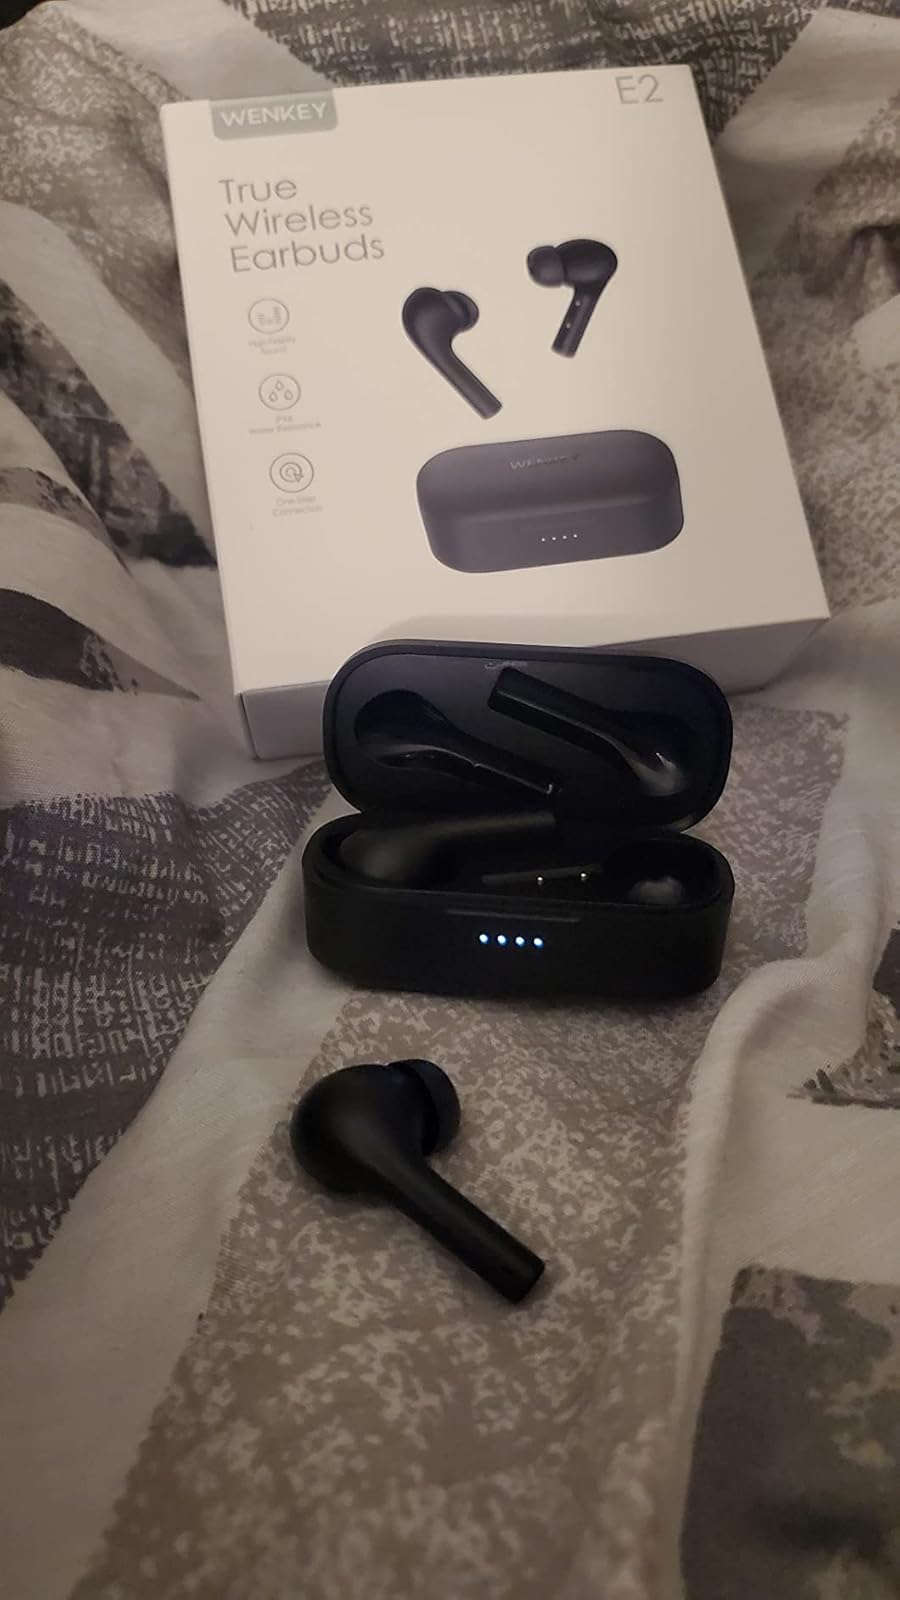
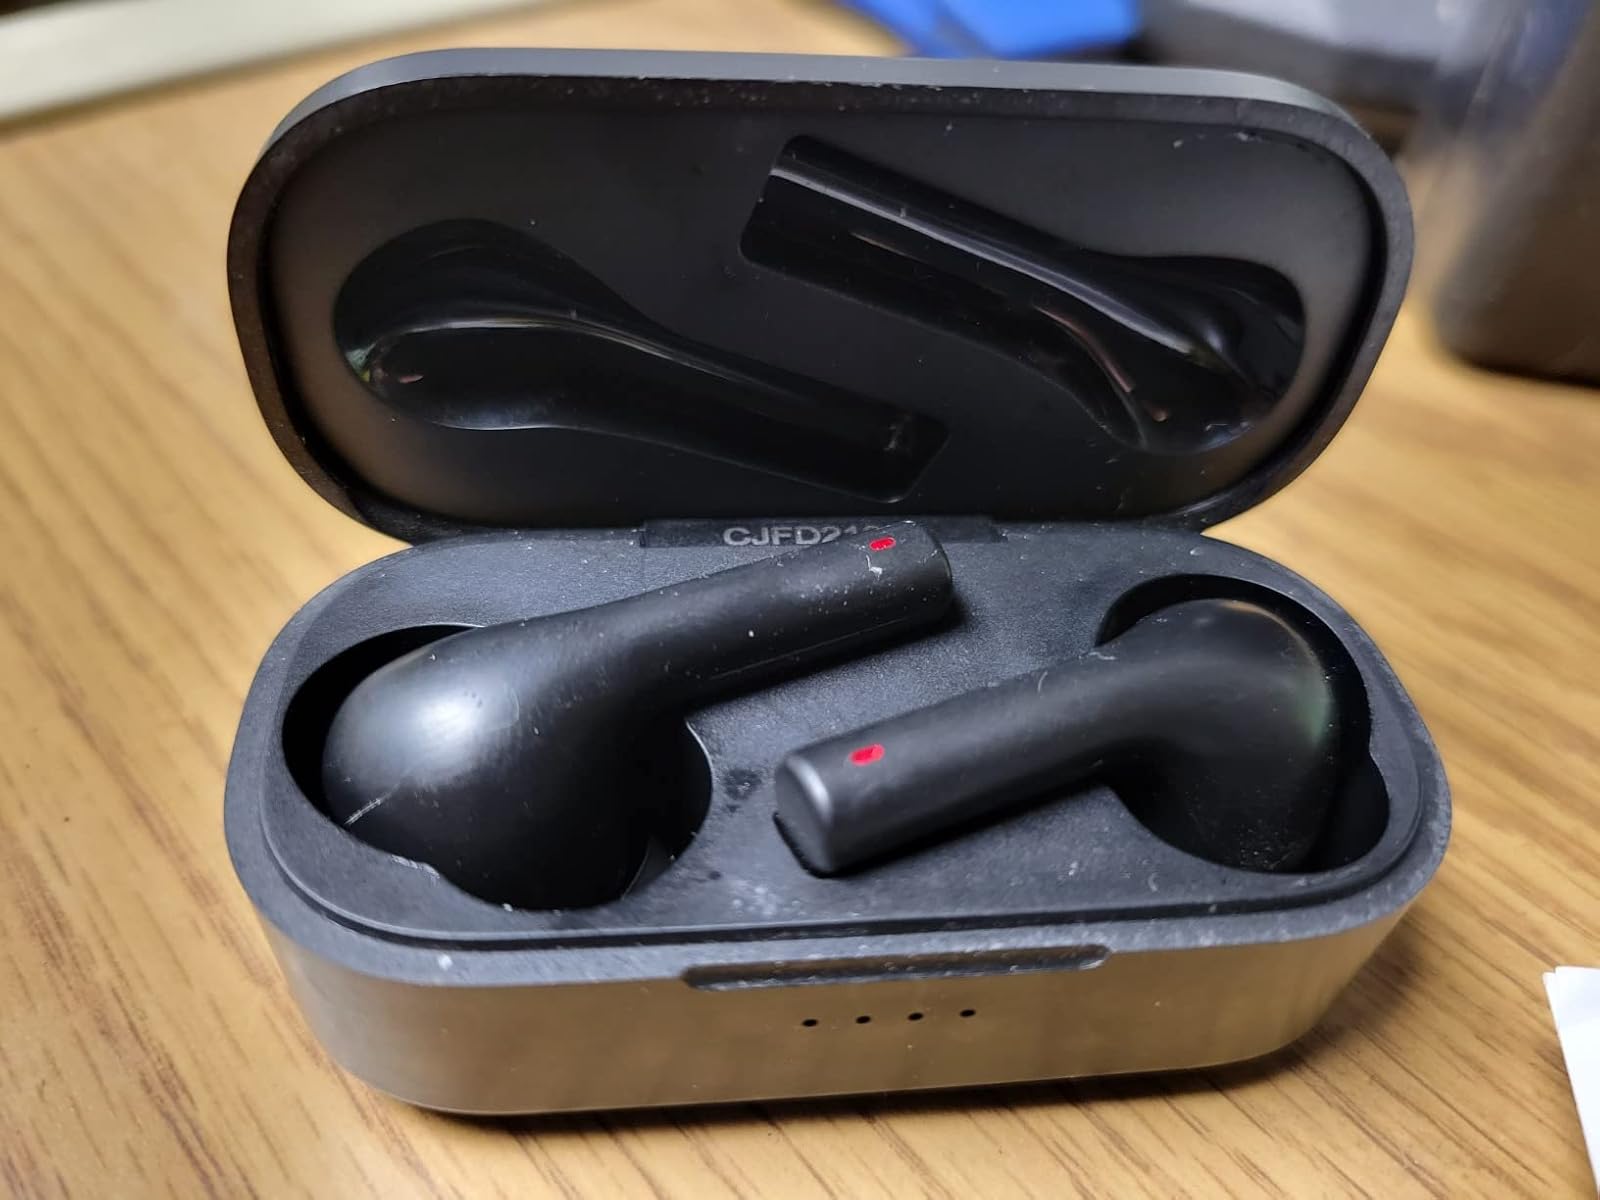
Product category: earbuds
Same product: yes